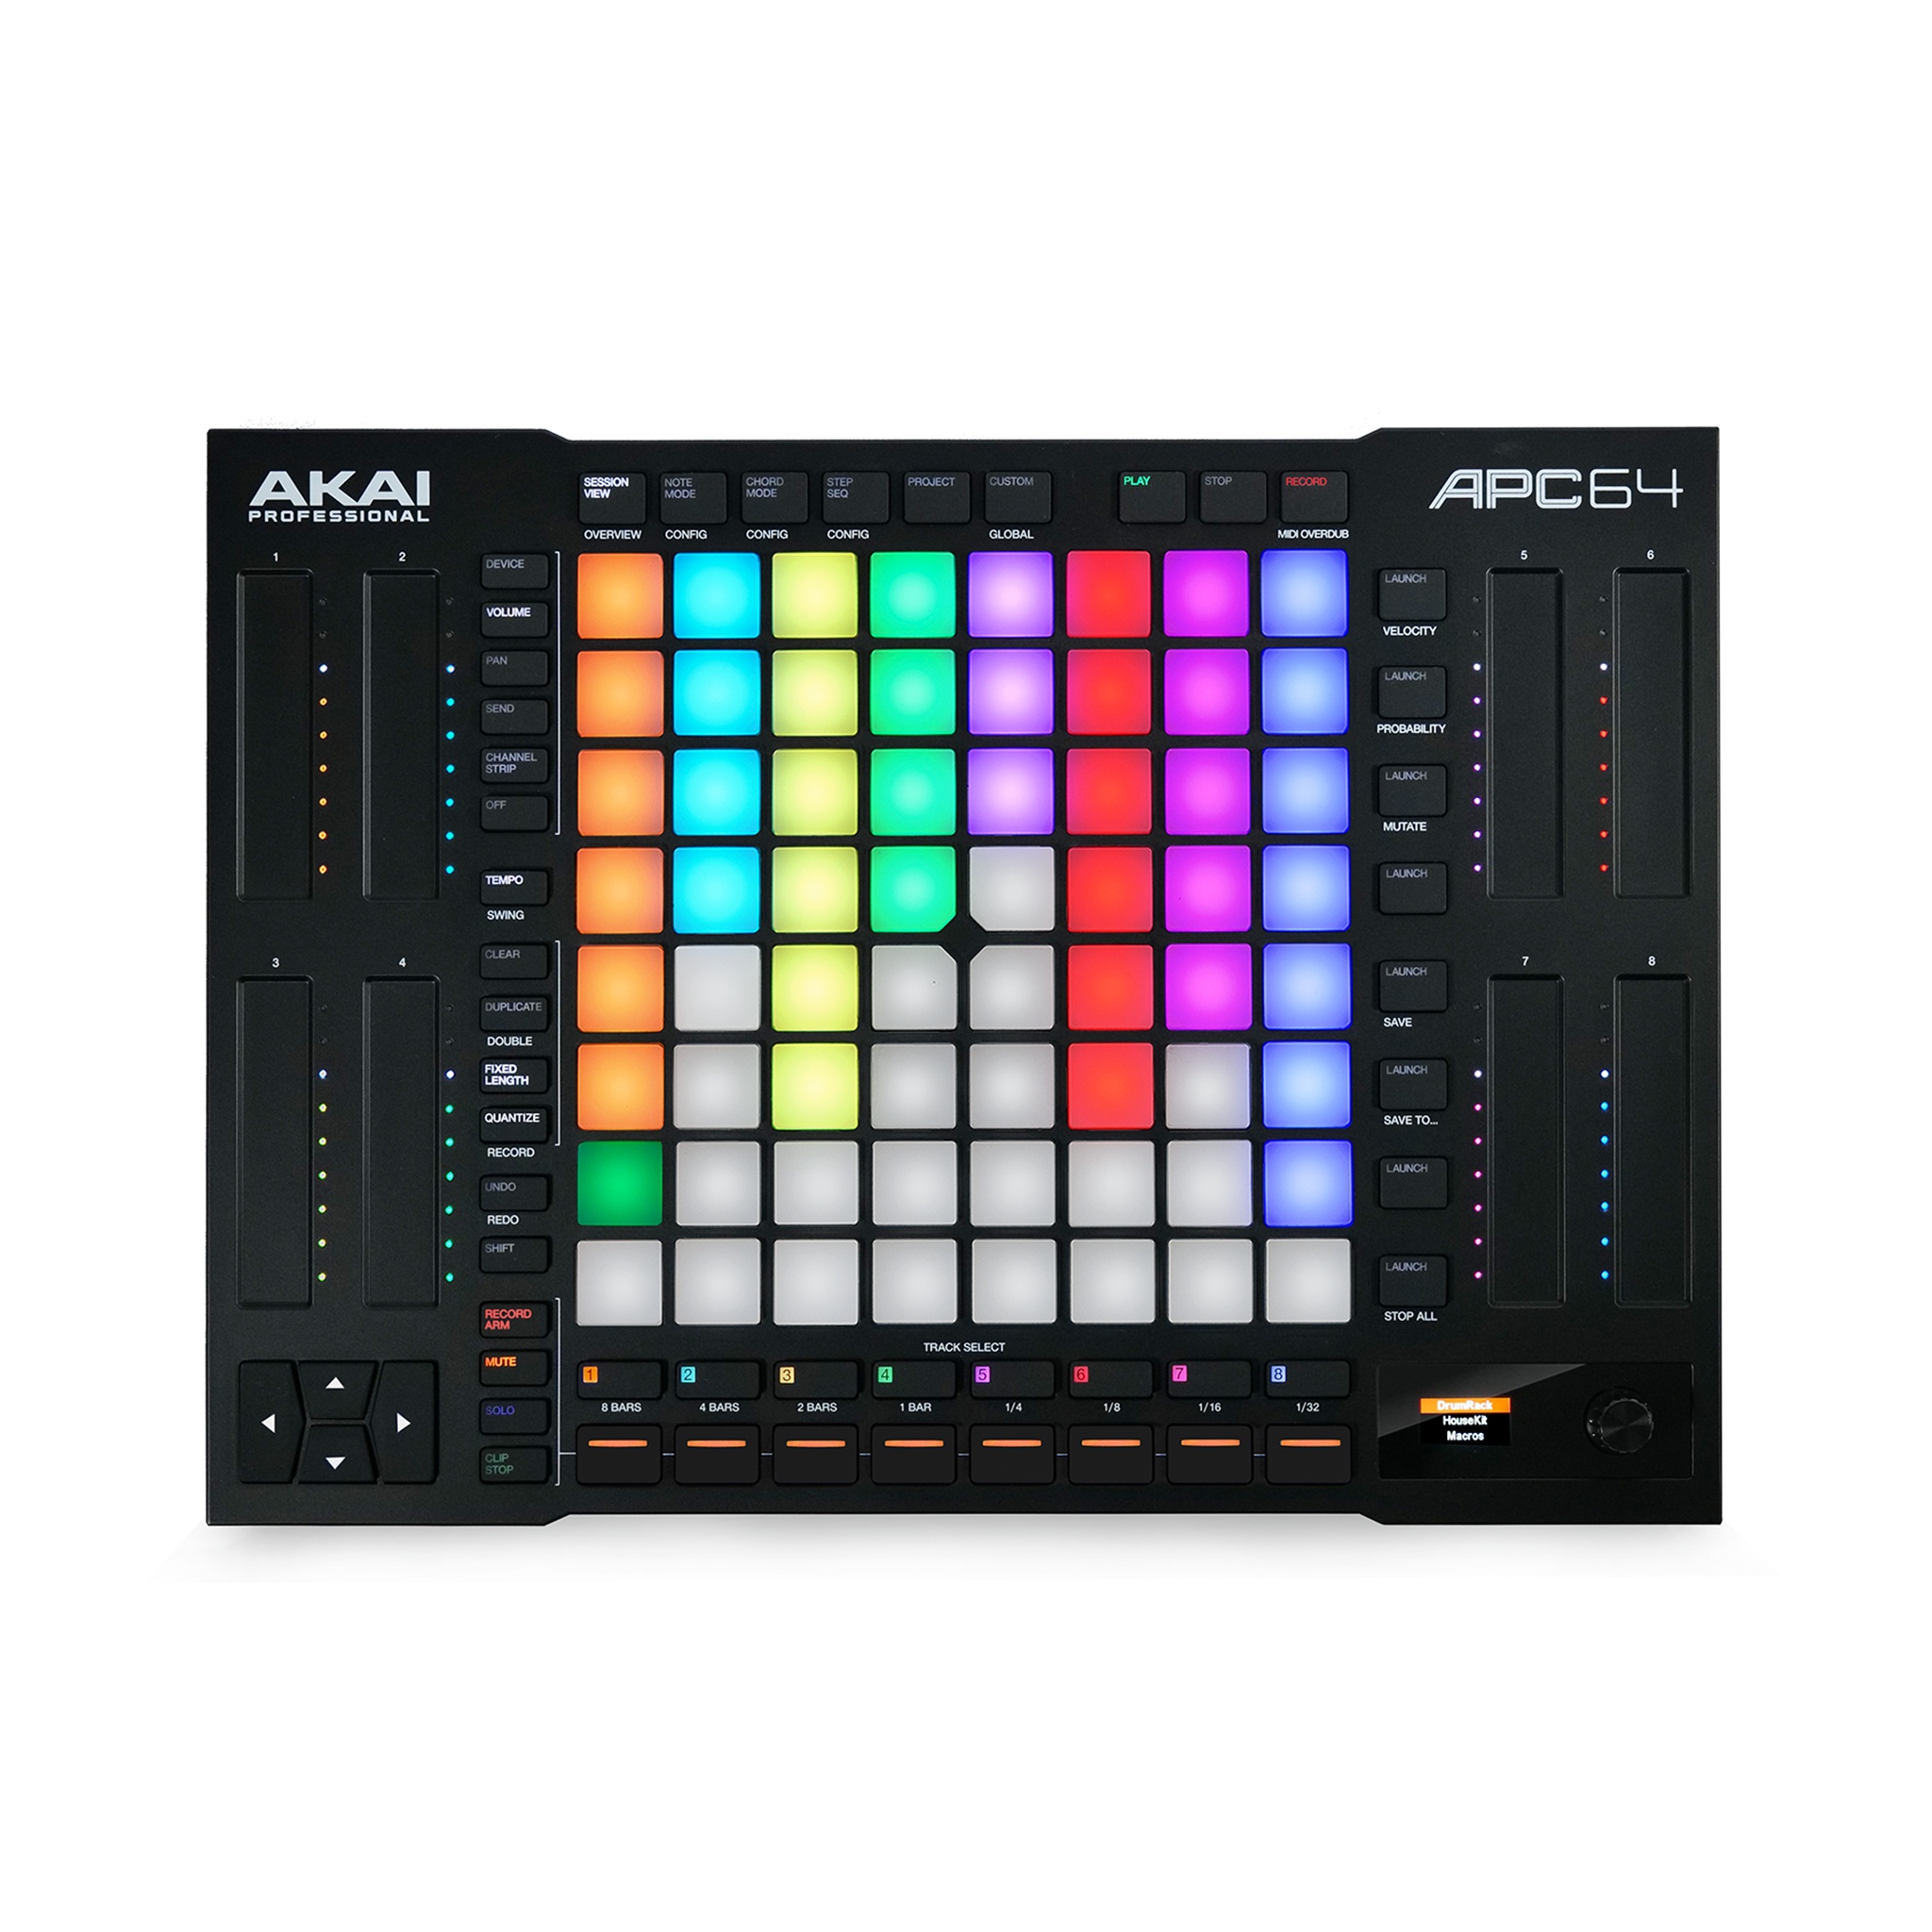
Akai Professional APC64 Ableton Live MIDI controller
Brand: Akai
Introducing the Akai Professional APC64 Ableton Live MIDI controller The APC64 is a powerful Ableton Live controller that delivers next-generation levels of control and performance. Featuring 64 RGB velocity-sensitive pads with poly-aftertouch, eight fully assignable touch strips, a revolutionary internal step sequencer, and more, this MIDI controller is the future of Ableton Live hardware control. This device has many features that will truly help you bring out the best of Ableton Live. You can use it to write and play unique melodies and chord progressions. Probability, Velocity and Mutate functions can help you find new inspiration for your compositions. The APC64 can even control your MIDI/CV hardware for standalone, DAW-less functionality, allowing you to step away from your computer and unleash further creative potential. Better still, it comes with Ableton Live Lite. Ableton Live is the leading DAW for composing, live looping, and performing. The platform is packed with instruments for every style and genre, with room for expansion with a countless number of packs, instruments, and sounds. Complete control of Ableton Live The APC64 enables in-depth control of Ableton Live for music creation and live performance. The 8x8 pad matrix features 64 velocity-sensitive RGB pads for launching clips in the darkest studios and under the brightest stage lights. Add expression to your performances with 8 fully assignable Touch Strip controllers. The colour display with encoder dial gives real-time visual feedback. Powerful production and performance features Use this powerful composing tool to write and play unique melodies and chord progressions with Notes and Chords modes that turn the 8x8 pad matrix into an expressive musical palette. If you need help finding inspiration, experiment with Probability, Velocity or Mutate features to take your music in unexpected directions, then instantly capture the results with the internal 8 track, 32 Step Sequencer. For more sophisticated rhythmic control, you can even apply per-track swing to your beats, along with length and time division settings. Effortlessly navigate Ableton Live Bring out the best of Ableton Live with hardware workflows designed for seamless DAW control. In addition to scene launch buttons, the APC64 features transport controls with dedicated Play, Stop, and Record buttons. Arm tracks, dial-in volume, adjust sends, or spread your sound with panning controls. Call up Ableton Live’s functions with secondary controls of the backlit mode buttons that help you save time but, more importantly, stay inspired and productive. Dive deeper into Live’s devices with hands-on control of instruments, effects, processors and more. Standalone sequencer and external hardware control Creative moments can often be found away from your computer, which is why the APC64 is ready to control your MIDI / CV hardware for standalone, DAW-less functionality. Power it over USB and connect your favourite synths, Eurorack modules, keyboards, and drum machines. The APC64 has 8x CV / Gate outputs as well as 1 MIDI in 2 MIDI out ports (via mini TRS jacks). The standalone Step Sequencer enables up to 8 tracks with 32 steps and 16 note polyphony on each track; with continuous control available via the 8 touch strips. Plus, you can customise your own layout with the included APC Project Editor software to personalise and store presets for quick recall later. Suite of plug-in instruments and effects The APC64 comes with a collection of Air instruments and Sonivox VST / AU plug-ins, including classic keyboards and synths, as well as reverb, vocal processing and vintage effects to add to your DAW’s standard plug-ins. This comprises Air Instruments Tubesynth, Electric, Ether, Vocal Tuner; Half Speed and Flavor; and Sonivox Essential Keyboard Collection. Also included - 1GB of Loops and drum samples from Sampletools by CR2 Records. Comes with Ableton Live Lite Ableton Live is the leading DAW for composing, live looping, and performing. Based on two modes of working: Session View and Arrange View, Live enables improvisation and more deliberate arrangement wrapped up in a workflow that seamlessly weaves the two modes together. Ableton Live is packed with instruments for every style and genre with room for expansion and a countless number of packs, instruments, and sounds. DrumRack is a powerful tool for your samples. Navigate DrumRack seamlessly with control of individual pads, quadrants, and more. You can even sample and edit your own sounds easily to create your own custom kits.
Category: Arts & Entertainment > Hobbies & Creative Arts > Musical Instruments > Electronic Musical Instruments > MIDI Controllers > Pad Controllers